Romanian revolution

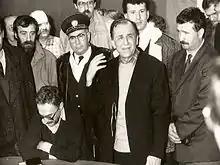
Ion Iliescu at the Romanian Television during the Romanian revolution of 1989

The protest demonstration soon erupted into a riot; the crowd took to the streets, placing the capital, like Timișoara, in turmoil. Members of the crowd spontaneously began shouting anti-Ceaușescu slogans, which spread and became chants: ""Jos dictatorul!"" ("Down with the dictator"), ""Moarte criminalului!"" ("Death to the criminal"), ""Noi suntem poporul, jos cu dictatorul!"" ("We are the people, down with the dictator"), ""Ceaușescu cine ești?/Criminal din Scornicești"" ("Ceaușescu, who are you? A criminal from Scornicești").